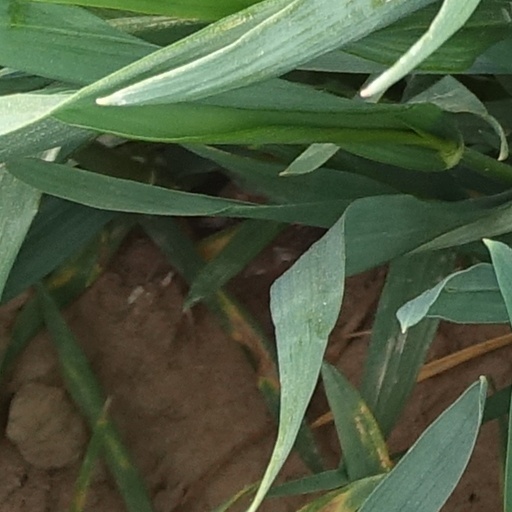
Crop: wheat